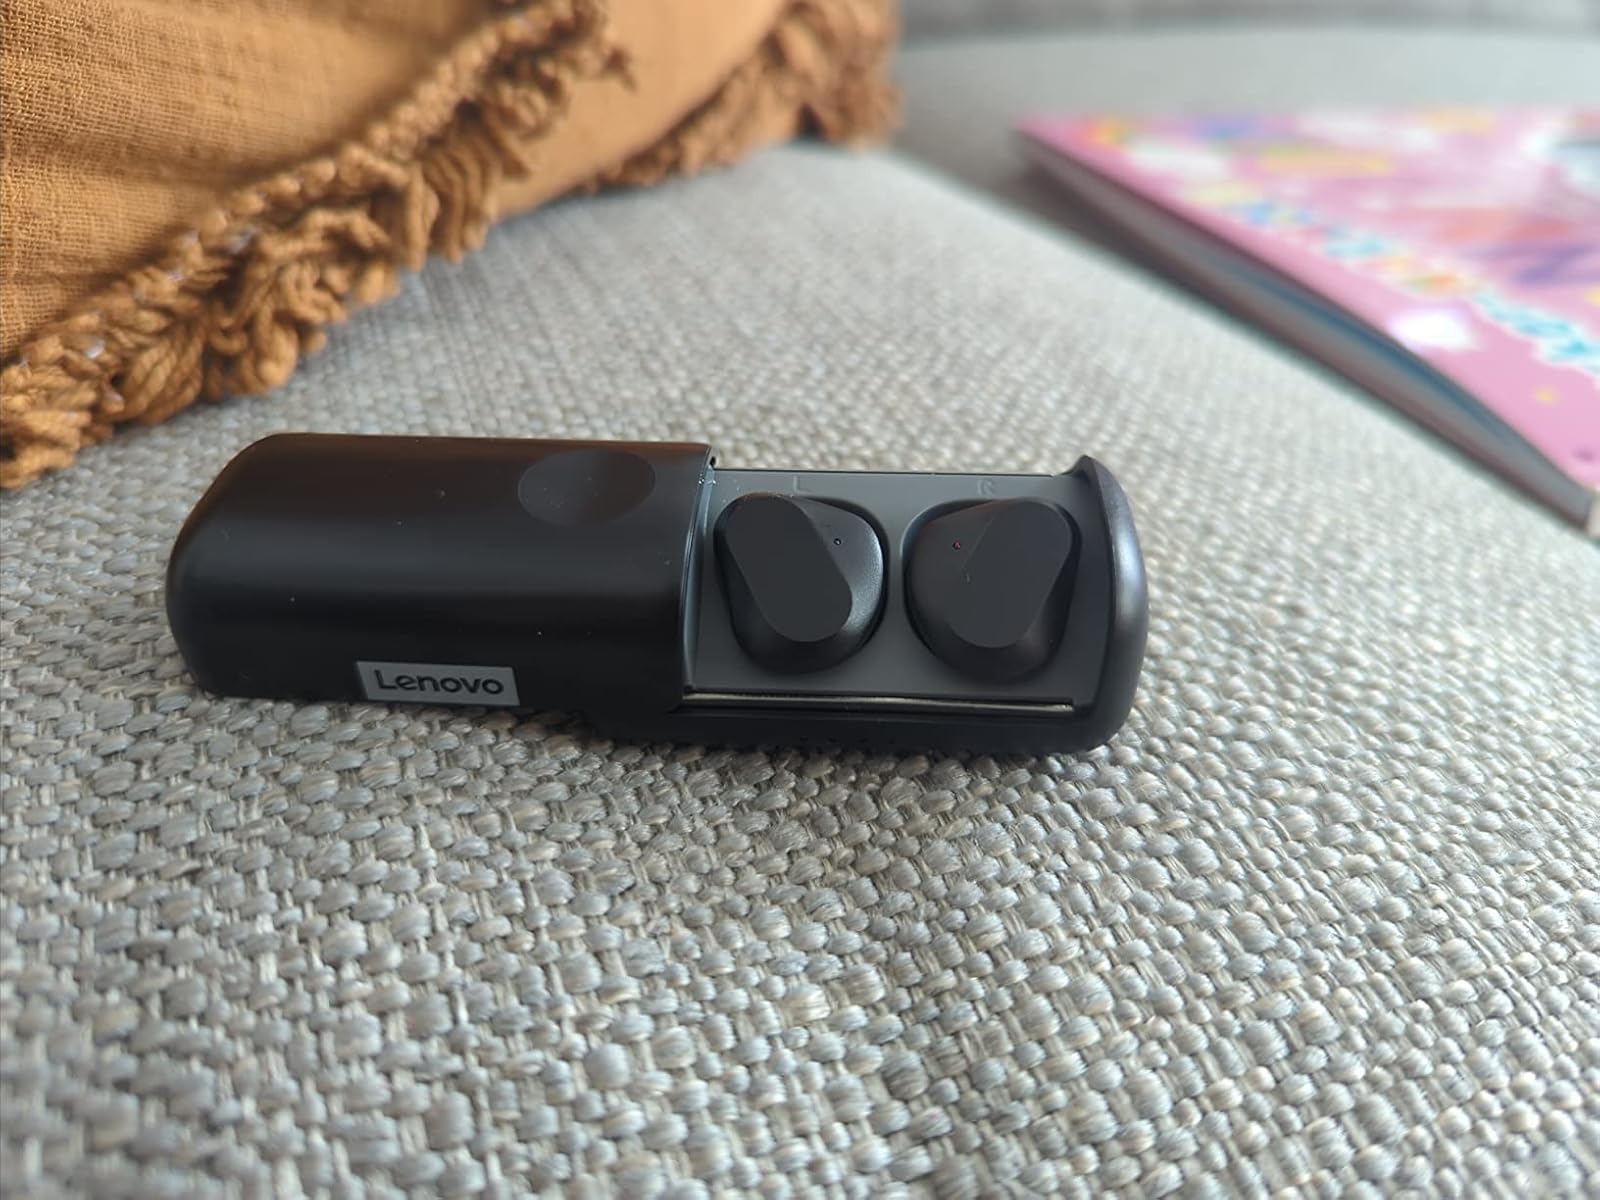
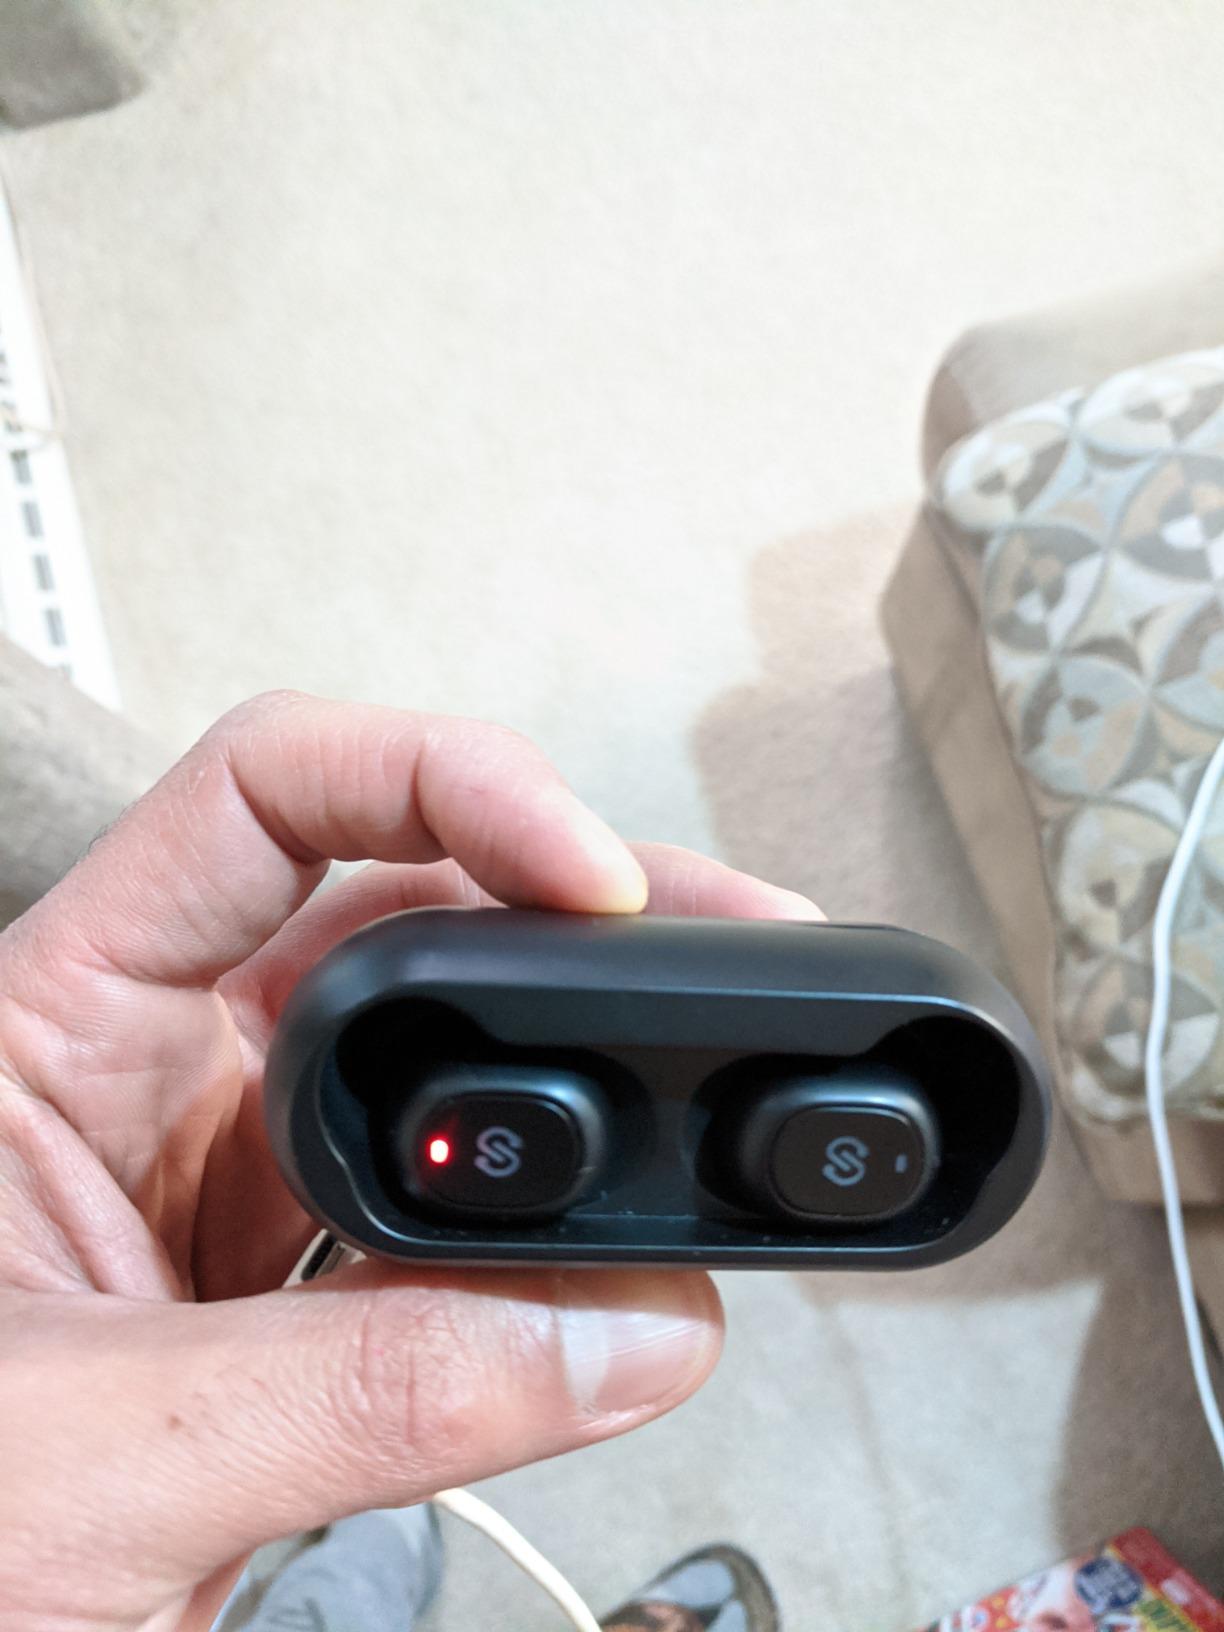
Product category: earbuds
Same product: no